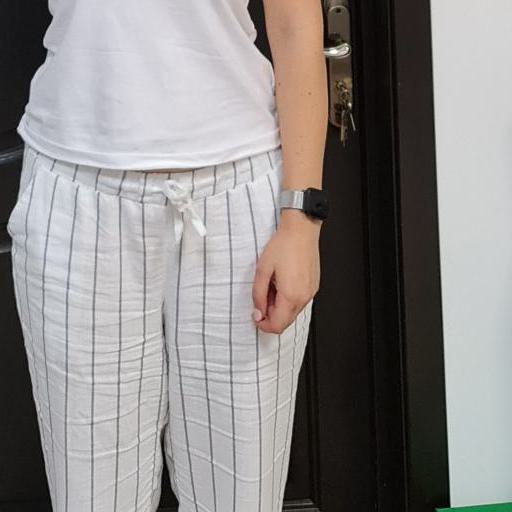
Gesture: no_gesture